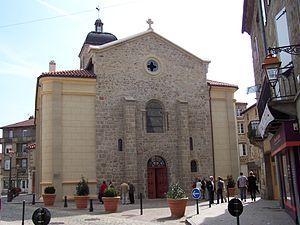
Église Église Saint-Marcellin de Monistrol-sur-Loire, inscrite au titre des monuments historiques en 1932. http://www.culture.gouv.fr/public/mistral/merimee_fr?ACTION=CHERCHER&amp
Cet article recense les monuments historiques de l'est de la Haute-Loire, en France.
L'église Saint-Marcellin est une église située à Monistrol-sur-Loire, en France dans le département de la Haute-Loire.
Monistrol-sur-Loire est une commune française du département de la Haute-Loire. Elle est la seconde ville du Velay et la deuxième agglomération du département.